Imperial Typewriter Company

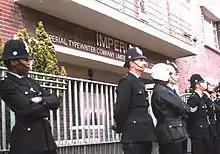
Police in front of Imperial Typewriter in Evington, Leicester during a protest march in 1974

The Imperial Typewriter Company was a British manufacturer of typewriters based in Leicester, England.